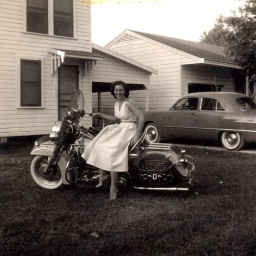
Jolene sitting barefoot and side-saddle on Russel's tricked-out cruiser. I doubt that she rode on it in that dress though...